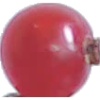
Label: Redcurrant 1